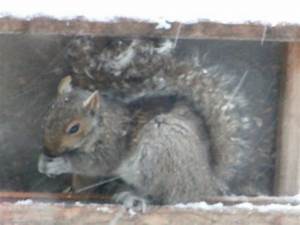
Label: squirrel